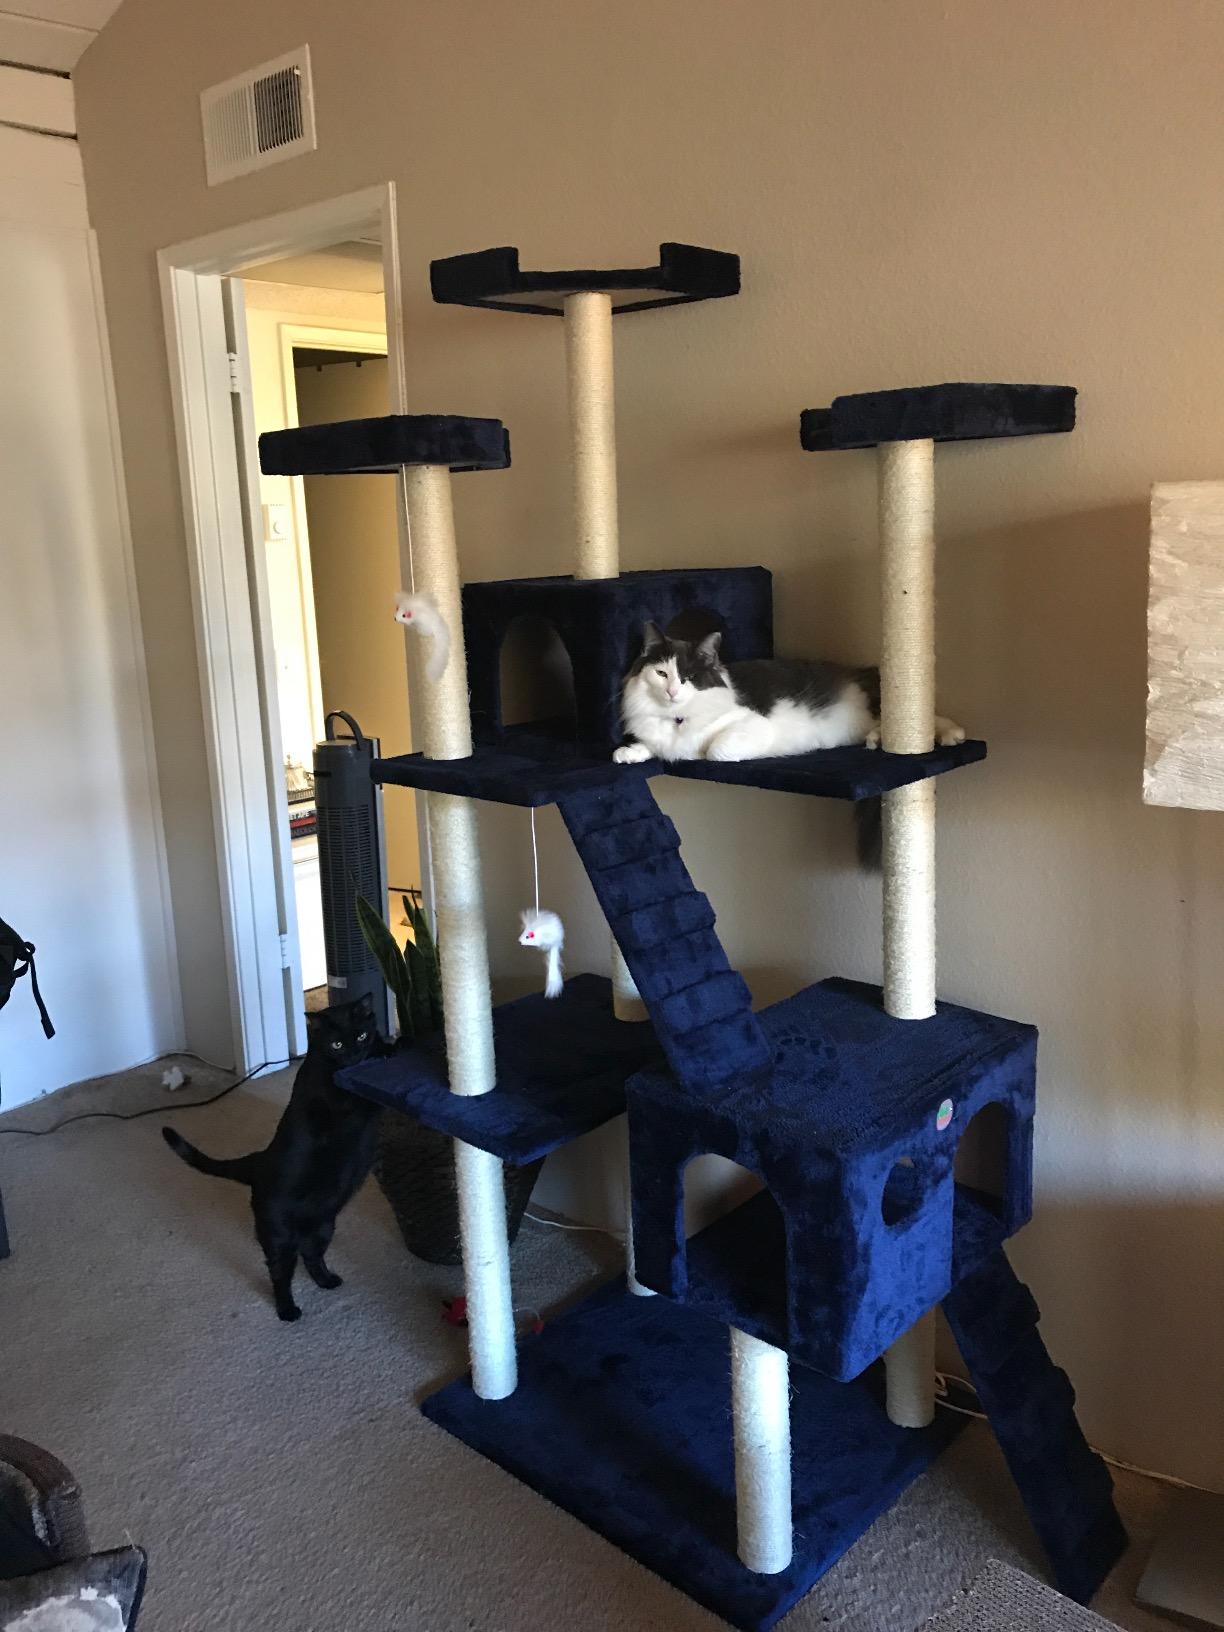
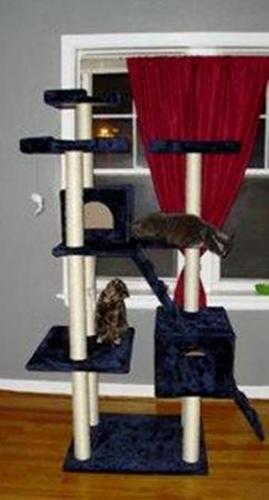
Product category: items_cat tree
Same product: yes